Anna Tolman Smith

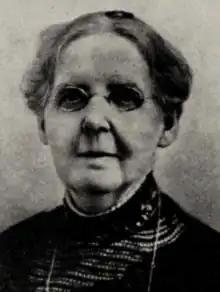
Anna Tolman Smith, from a 1935 publication of the US Department of the Interior

Anna Tolman Smith (January 4, 1840 – August 28, 1917) was an American educator, editor, and writer. She worked for the US Office of Education from 1879 until 1917, usually writing reports on comparative education topics. She was decorated by the French government for her work.